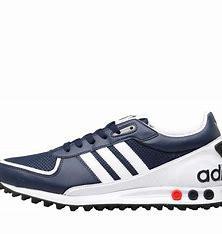
Brand: Adidas
Model: La Ii